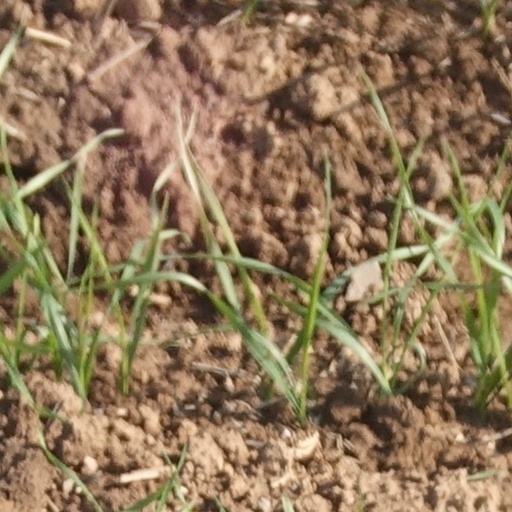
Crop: wheat